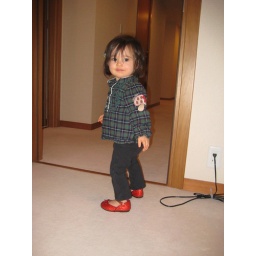
Miyabi posing in her new red shoes